Basalt

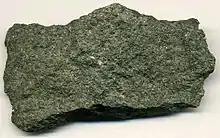
Metamorphosed basalt from an Archean greenstone belt in Michigan, US. The minerals that gave the original basalt its black colour have been metamorphosed into green minerals.

Compared to granitic rocks exposed at the Earth's surface, basalt outcrops weather relatively rapidly. This reflects their content of minerals that crystallized at higher temperatures and in an environment poorer in water vapor than granite. These minerals are less stable in the colder, wetter environment at the Earth's surface. The finer grain size of basalt and the volcanic glass sometimes found between the grains also hasten weathering. The high iron content of basalt causes weathered surfaces in humid climates to accumulate a thick crust of hematite or other iron oxides and hydroxides, staining the rock a brown to rust-red colour. Because of the low potassium content of most basalts, weathering converts the basalt to calcium-rich clay (montmorillonite) rather than potassium-rich clay (illite). Further weathering, particularly in tropical climates, converts the montmorillonite to kaolinite or gibbsite. This produces the distinctive tropical soil known as laterite. The ultimate weathering product is bauxite, the principal ore of aluminium.